Gamma spectroscopy

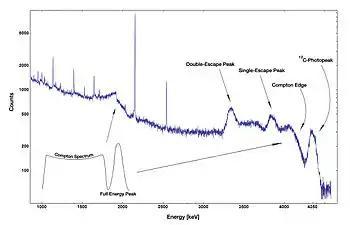
Scintillation gamma spectrum of a radioactive Am-Be-source. Visible are the main photopeak of C neutron excitation and the two escape peaks associated with it.

For incident photon energies E larger than two times the rest mass of the electron (1.022 MeV), pair production can occur. The resulting positron annihilates with one of the surrounding electrons, typically producing two photons with 511 keV. In a real detector (i.e. a detector of finite size) it is possible that after the annihilation: